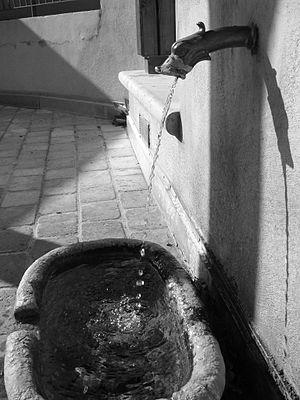
France - Aude (11) - Alet-les-Bains - Source de l'eau Alet-les-Bains
L’eau minérale d’Alet-les-Bains est considérée comme l’une des plus anciennes exploitées de France, mise en bouteille et commercialisée depuis 1886.
Alet-les-Bains est une commune française, située dans le département de l'Aude en région Occitanie. Précédemment incluse dans la communauté de communes du Pays de Couiza, la commune a rejoint au 1ᵉʳ janvier 2013 la communauté de communes du Limouxin et du Saint-Hilairois. Alet-les-Bains est connue pour sa source d'eau minérale.